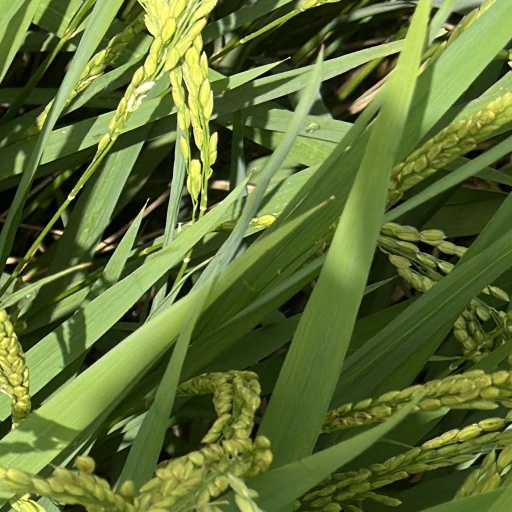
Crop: rice